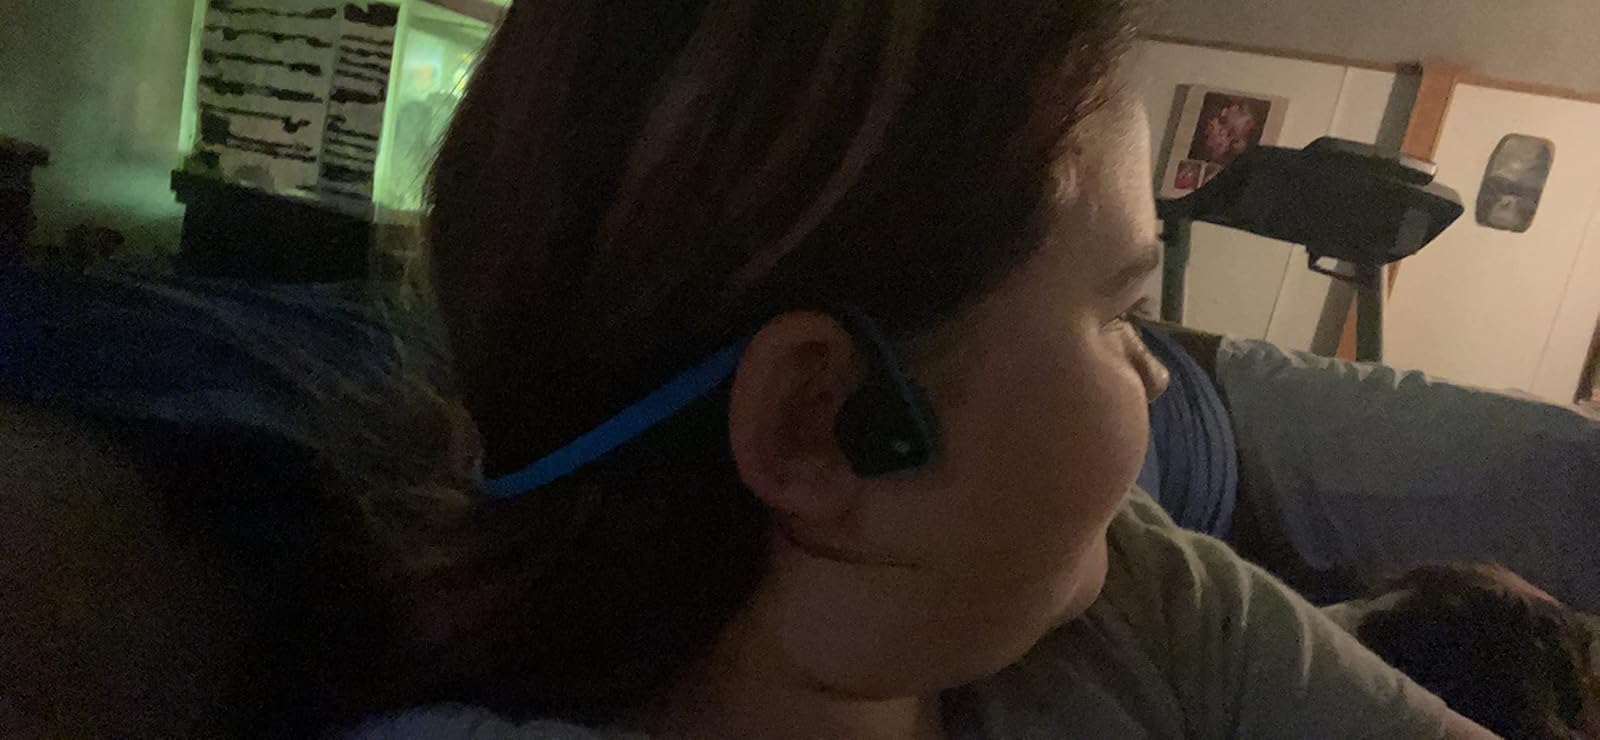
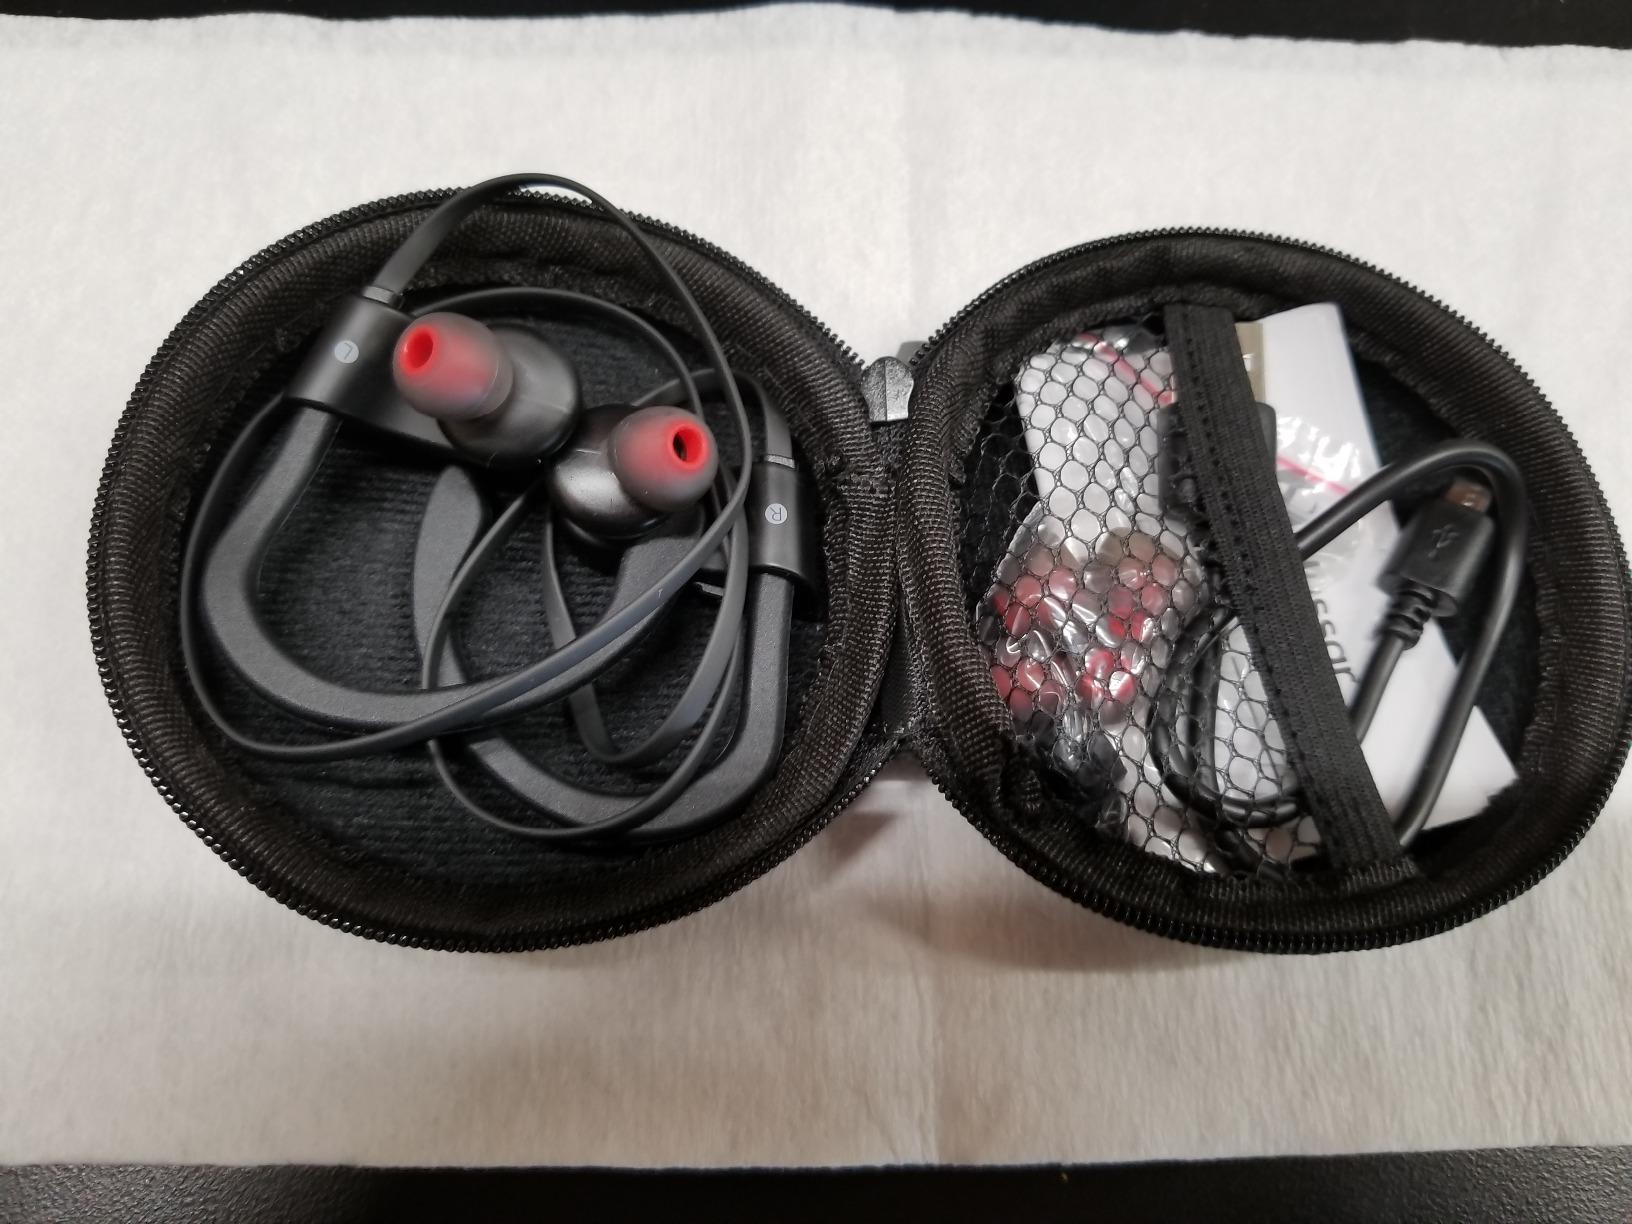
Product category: headphones
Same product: no